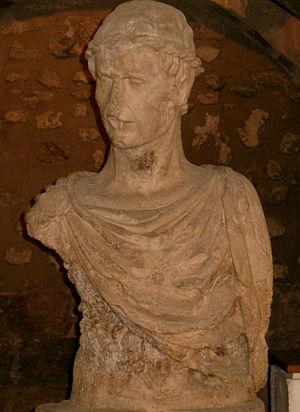
Barletta [bar’letta] est une ville italienne d'environ 94.340 habitants, un des trois chefs-lieux de la province de Barletta-Andria-Trani, dans la région des Pouilles.